Marc Gené

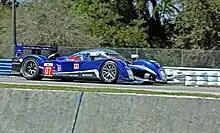
Gené won the 2010 12 Hours of Sebring with team-mates Alexander Wurz and Anthony Davidson.

Gené has also been hired by Peugeot as a factory driver for their 908 HDi FAP Le Mans Series effort, as well as the 24 Hours of Le Mans since 2007. In 2008, Gené crashed his 908 heavily in practice for the 2008 24 Hours of Le Mans, but escaped with a broken toe. A year later, however, there were no such problems, and the Peugeot he shared with David Brabham and Alex Wurz completed 382 laps on its way to victory in the 2009 24 Hours of Le Mans. He completed the last stint for the team and brought the 908 home to a standing ovation from the avid French crowd, who saw one of their cars stop the recent domination of Audi in the prestigious event.